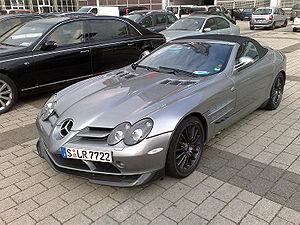
La Mercedes SLR Mclaren est une supercar que le constructeur automobile Mercedes-Benz et McLaren Automotive ont développé conjointement de 2003 à 2010, lorsque Mercedes-Benz possédait 40 % de McLaren. Sa désignation est un hommage à une voiture de course légendaire : le 300 SLR de 1955. Simultanément, le SLR pour « Sport, Leicht, Rennsport » rappelle les bolides Mercedes-Benz qui remportèrent tant de victoires dans les années 1930, ce qui leur valut leur célèbre surnom « Flèches d'Argent ». Elle était en concurrence direct avec l'Aston Martin DBS V12 et la Ferrari 599 GTB Fiorano. L'assemblage se faisait dans l'usine McLaren de Woking et la carrosserie était fabriquée dans son autre usine de Portsmouth.